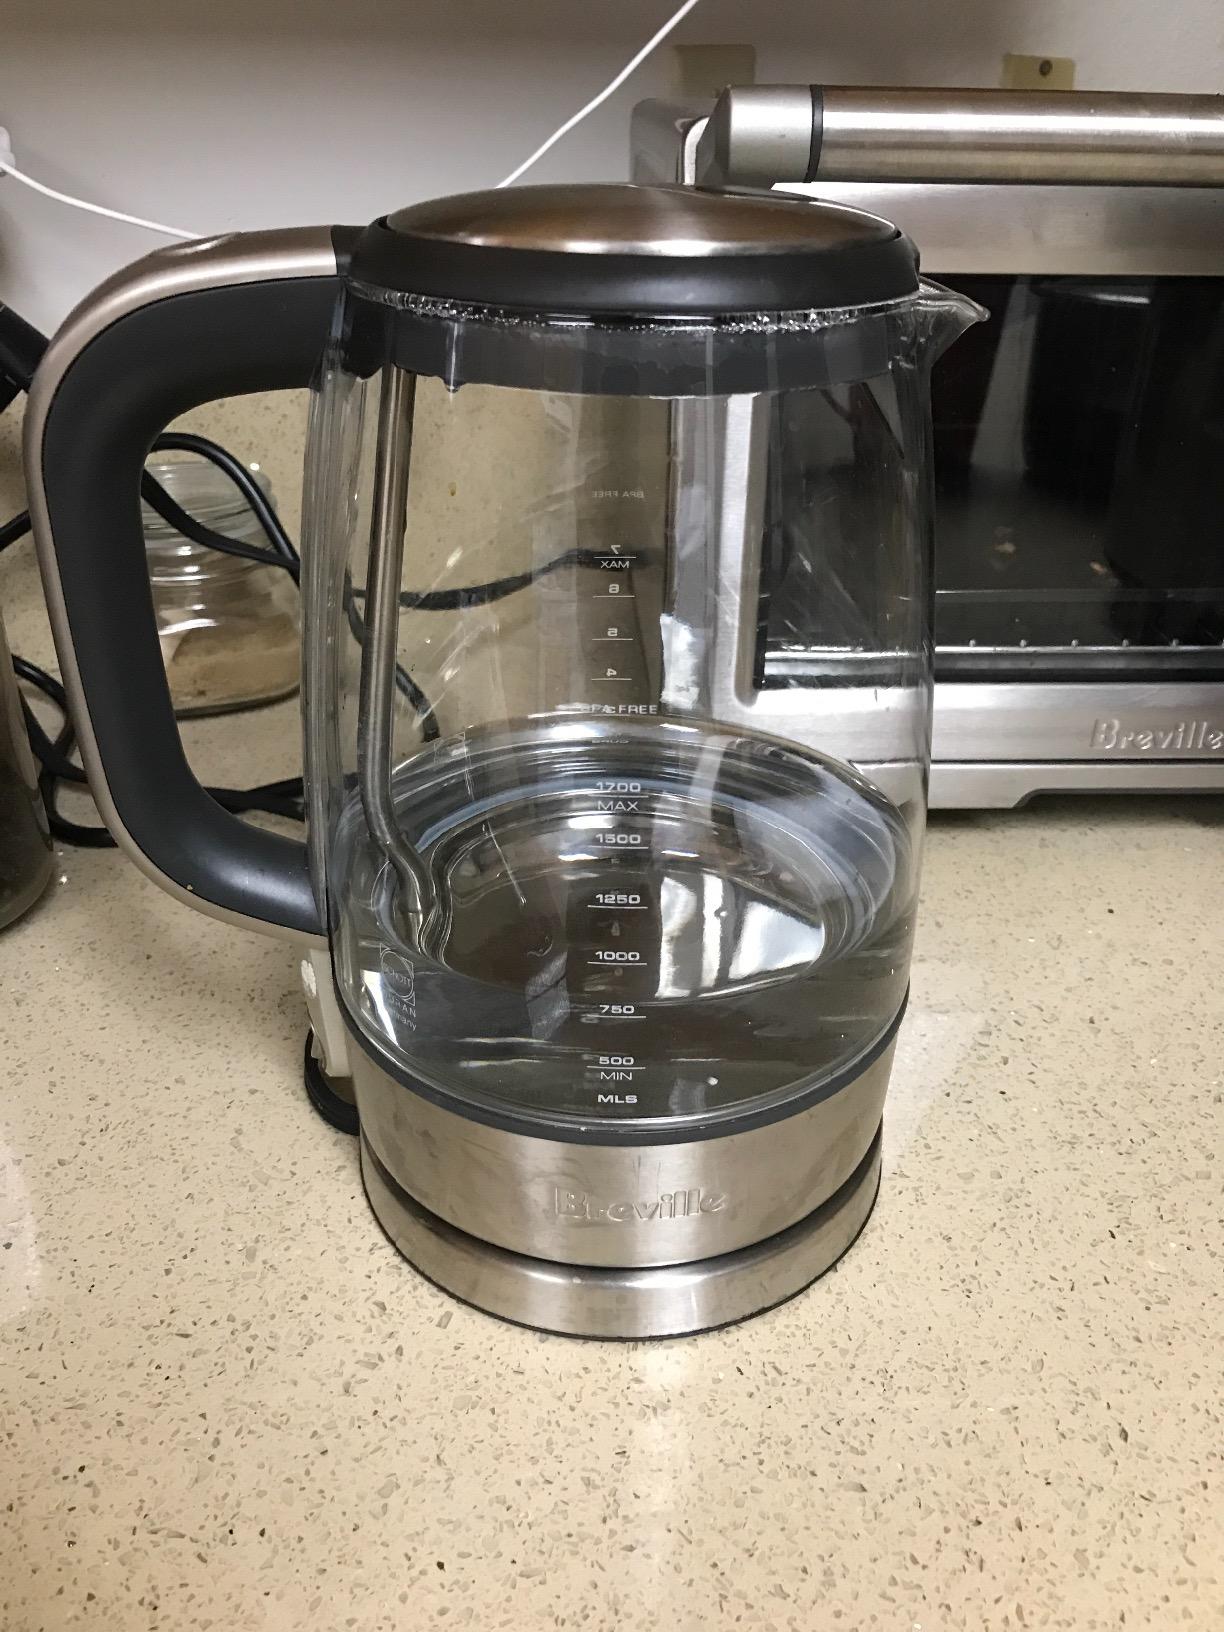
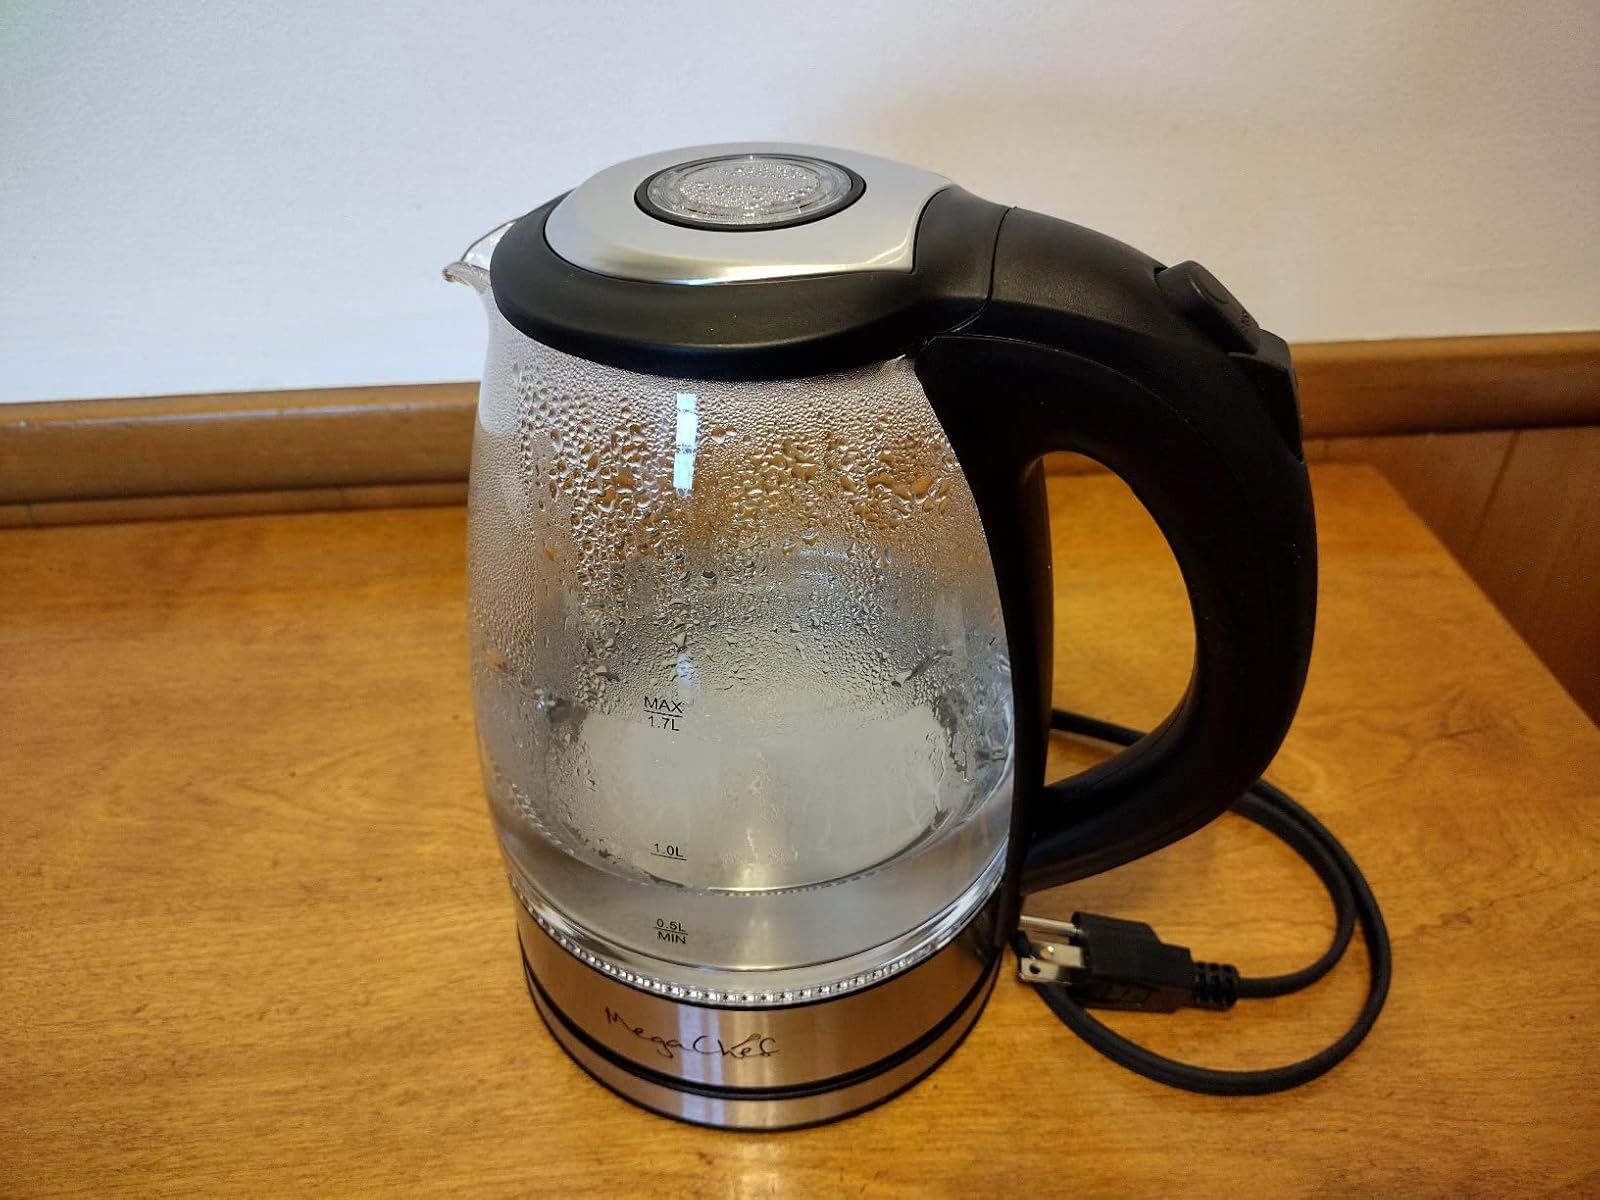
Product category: items_kettle
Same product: no